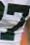
Number: 7